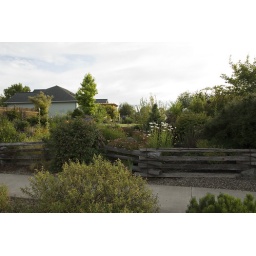
Looking up into our garden from the street. The sidewalk is in the foreground, as is the split-rail fencing. Our house is in the background.